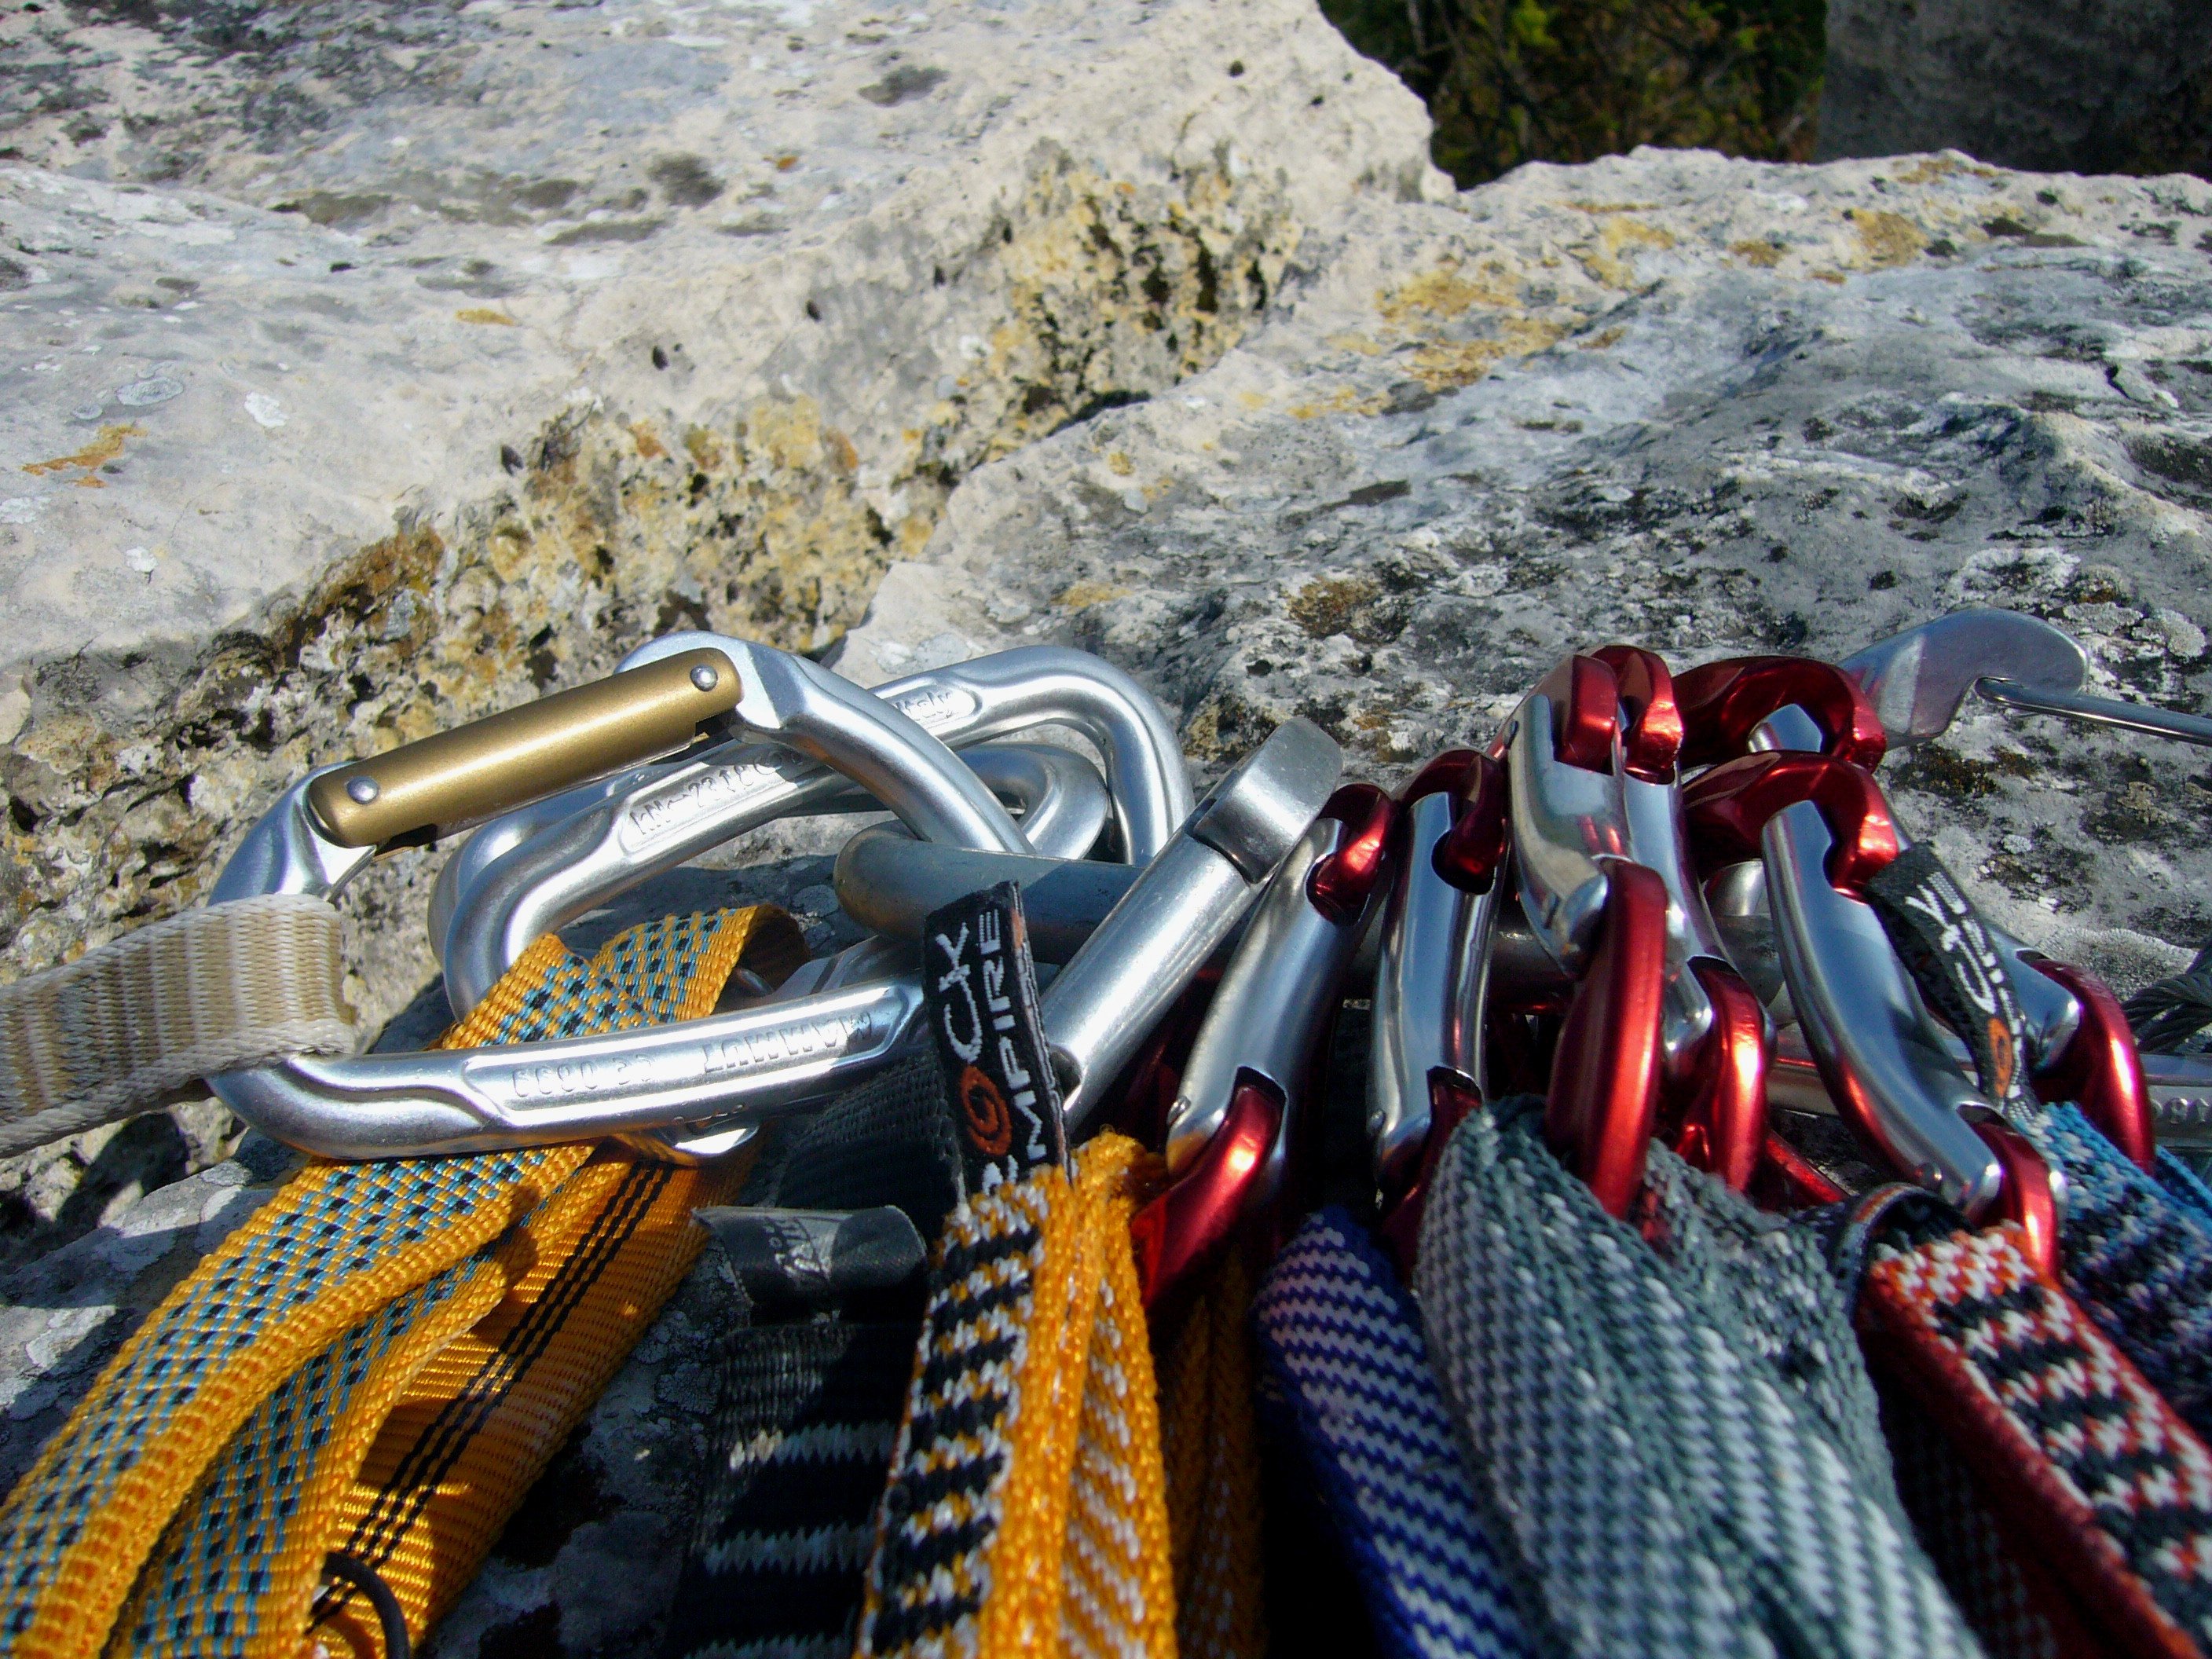
rock, rope, bicycle, summer, cliff, vehicle, equipment, bag, climbing, mountain bike, shoes, nuts, chalk, helmet, holidays, ropes, freeride